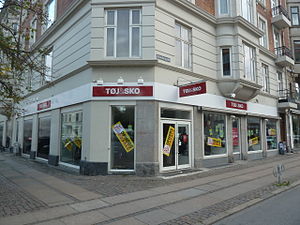
Tøj & Sko
Ophørsudsalg hos Tøj & Sko på Østerbrogade i København
Tøj & Sko var en dansk butikskæde. Kæden blev grundlagt i 1981 og havde på et tidspunkt 37 butikker i hele Danmark, som solgte tøj og sko til kvinder og børn til lave priser. Tøj & Sko var en del af Dansk Supermarked Gruppen A/S.